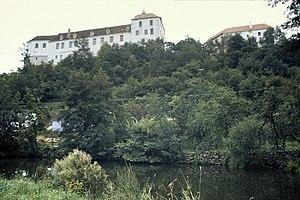
Jevišovice est une ville du district de Znojmo, dans la région de Moravie-du-Sud, en République tchèque. Sa population s'élevait à 1 168 habitants en 2019.
La Jevišovka est une rivière de la Tchéquie et un affluent de la Thaya. Elle prend sa source dans les collines de Moravie à 602 m d'altitude. Son cours est de 81,7 km jusqu'à la confluence, à Jevišovka.